Glenfinnan railway station

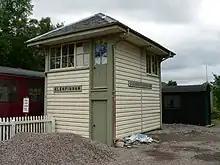
Glenfinnan signal box

From its opening in 1901 the Mallaig Extension Railway was worked throughout by the electric token system. Glenfinnan signal box, which had 15 levers, was at the east end of the Down platform, on the south side of the line.